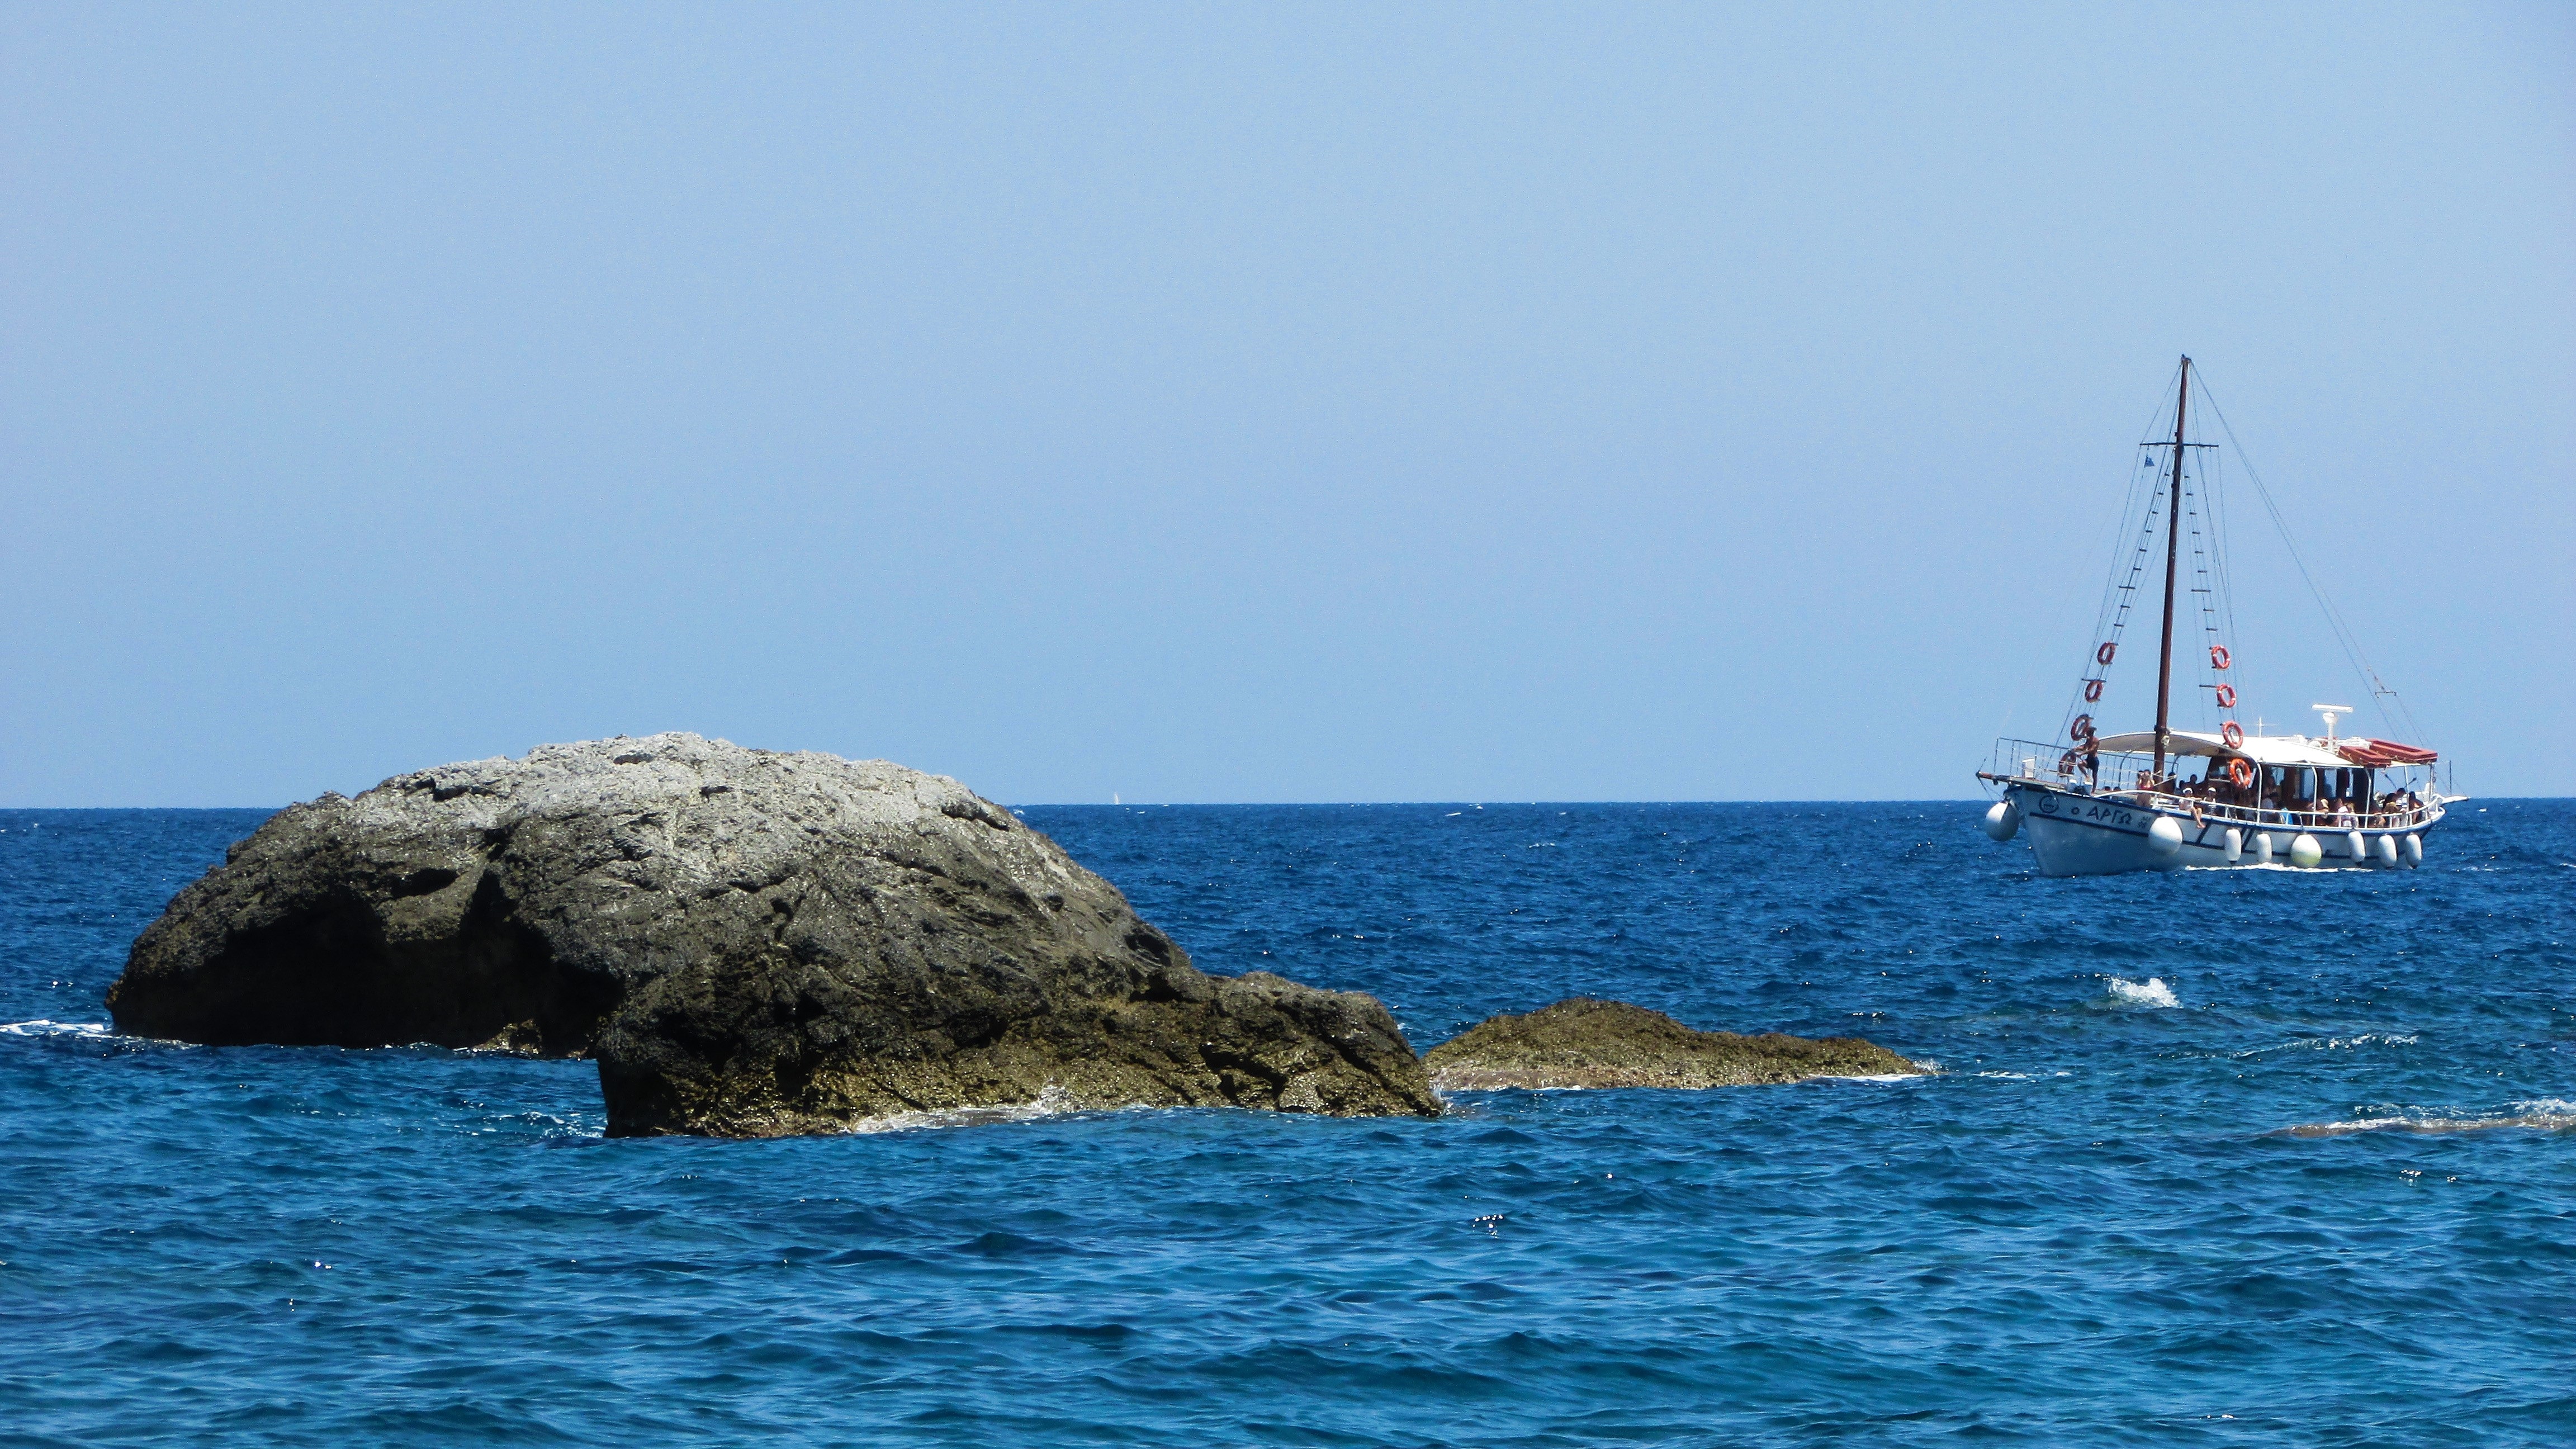
landscape, sea, coast, nature, rock, ocean, boat, mediterranean, vehicle, bay, island, greece, cape, skiathos, islet, kastro